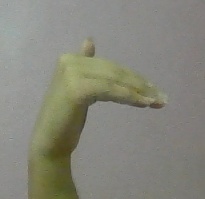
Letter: khaa